Australia Wide

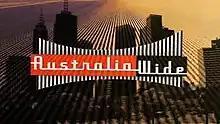
"Australia Wide" Intertitle

Australia Wide was a rural-focused half-hour soft news programme produced by the ABC in Sydney. The programme was, up until mid-2007, produced by the corporation's New Media and Digital Services division in Brisbane. It was shown weekdays on the digital-only channel ABC2 at 4.00pm, 7.00pm, and 7.30am, and can also be viewed at ABC Online.